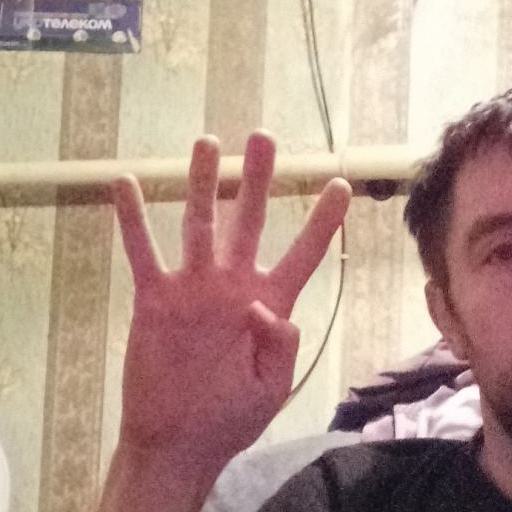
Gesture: four